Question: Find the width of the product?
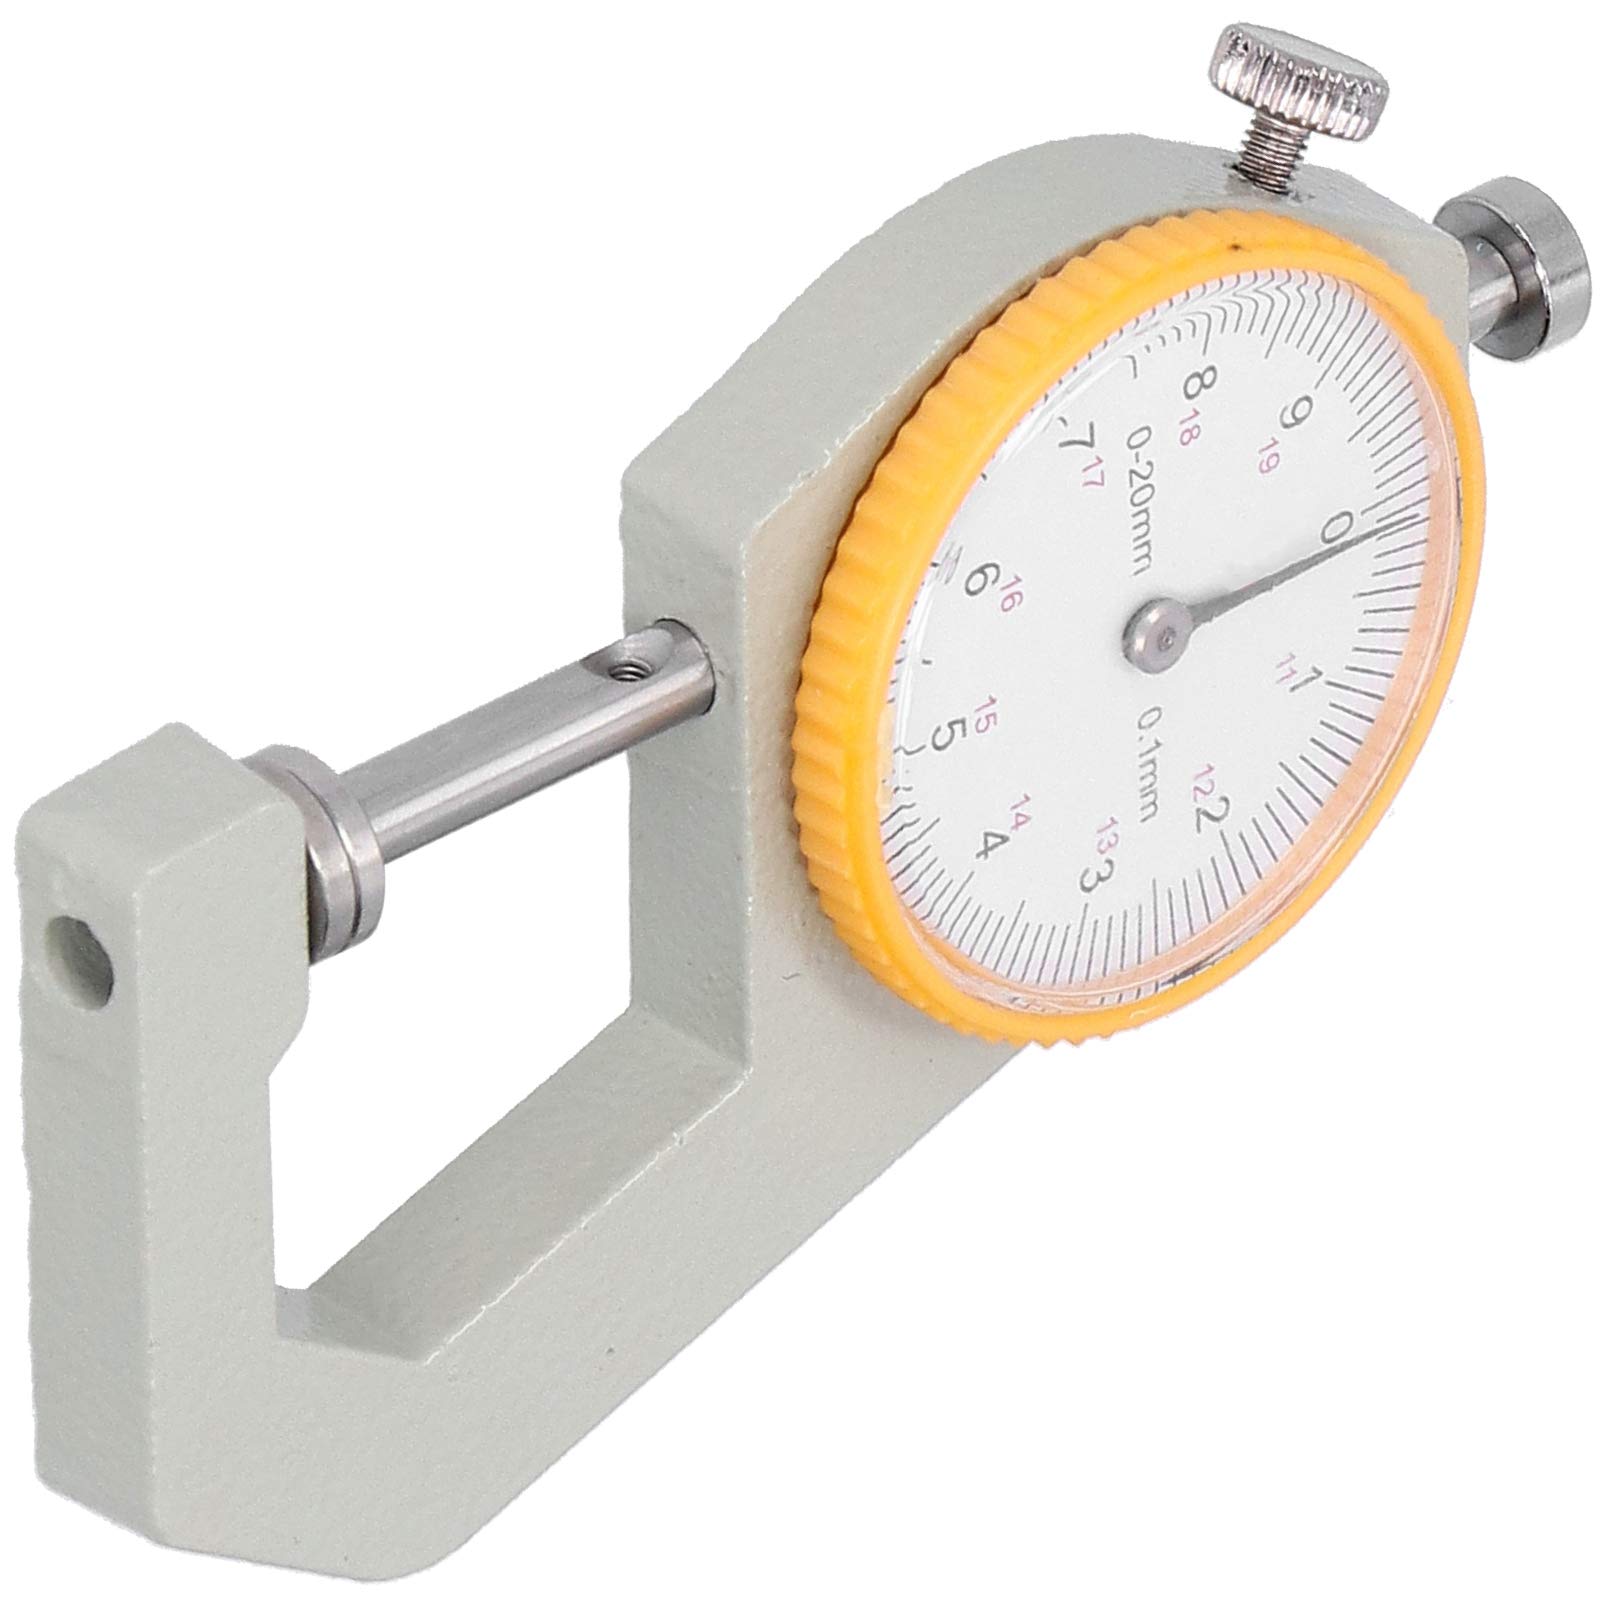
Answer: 122.0 millimetre